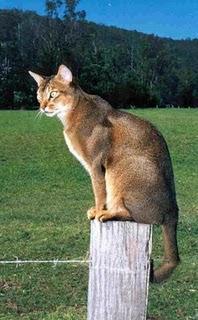
Abyssinian